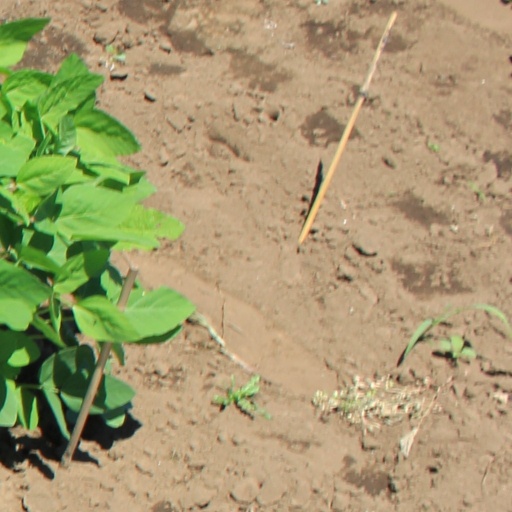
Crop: soybean